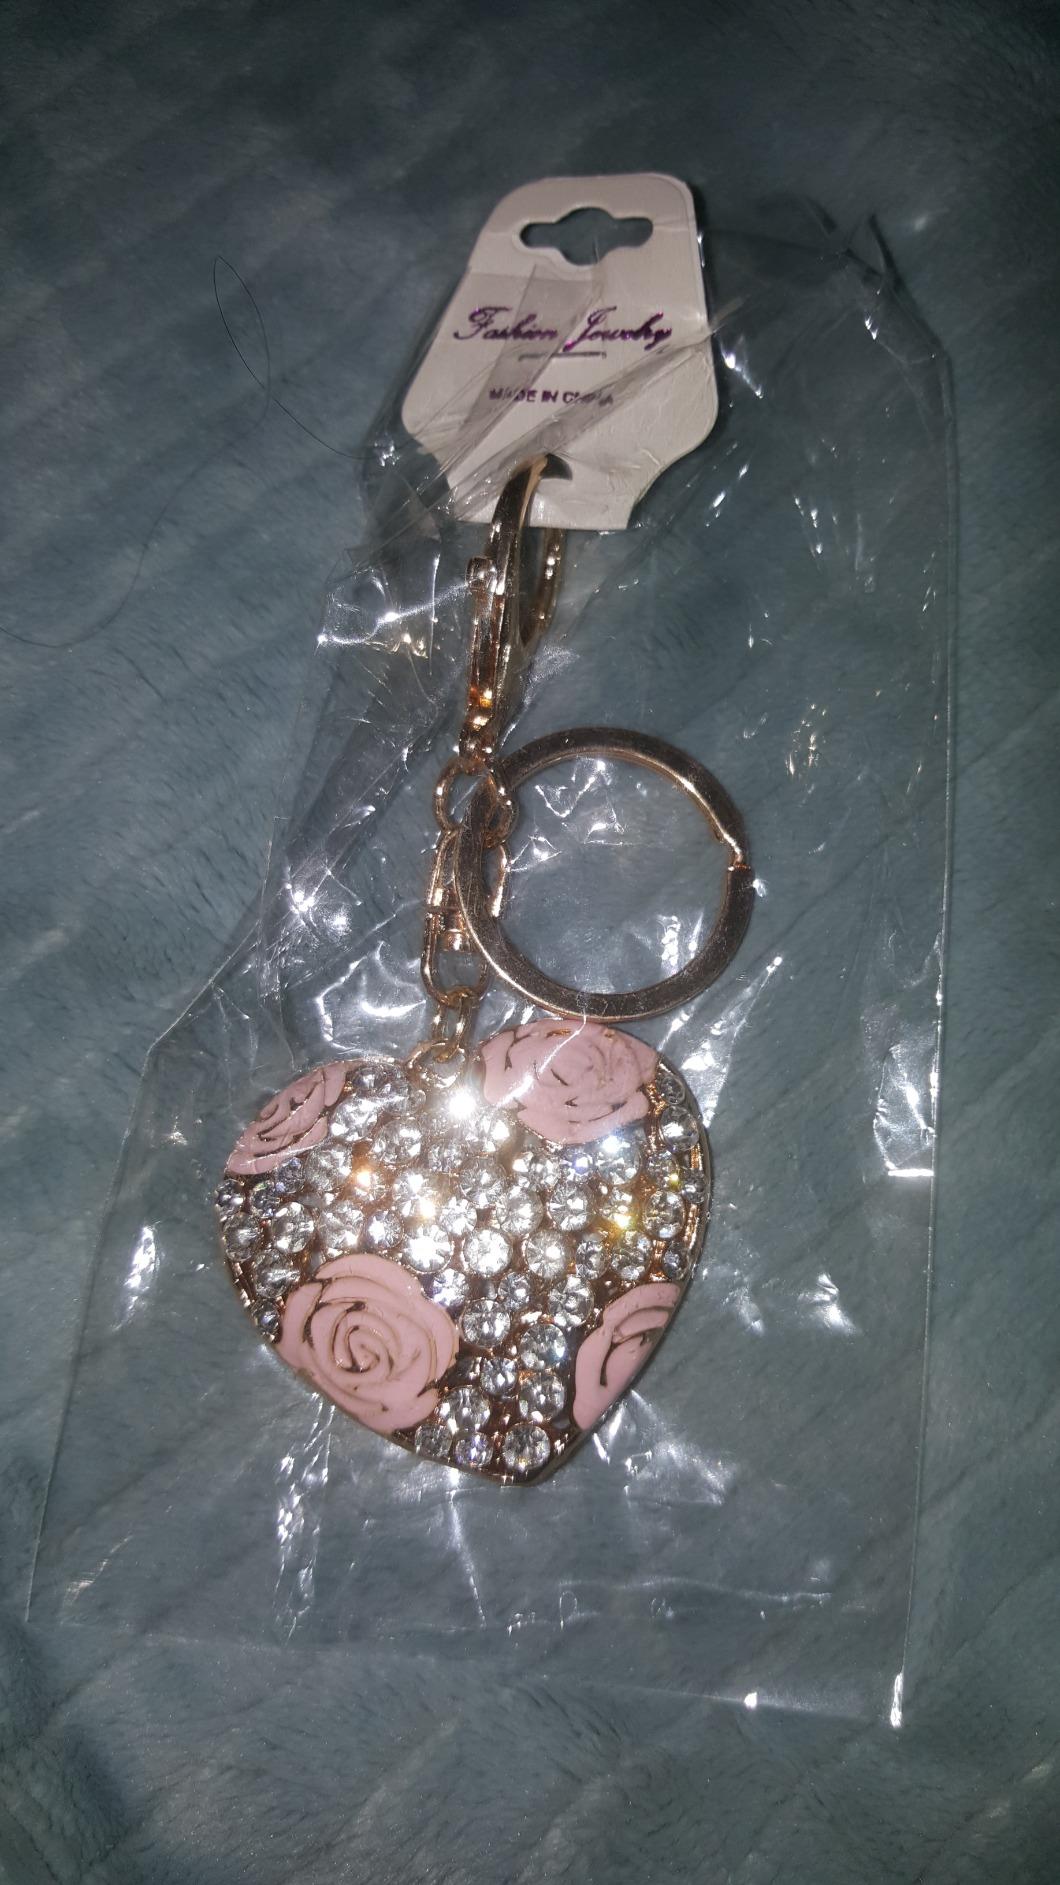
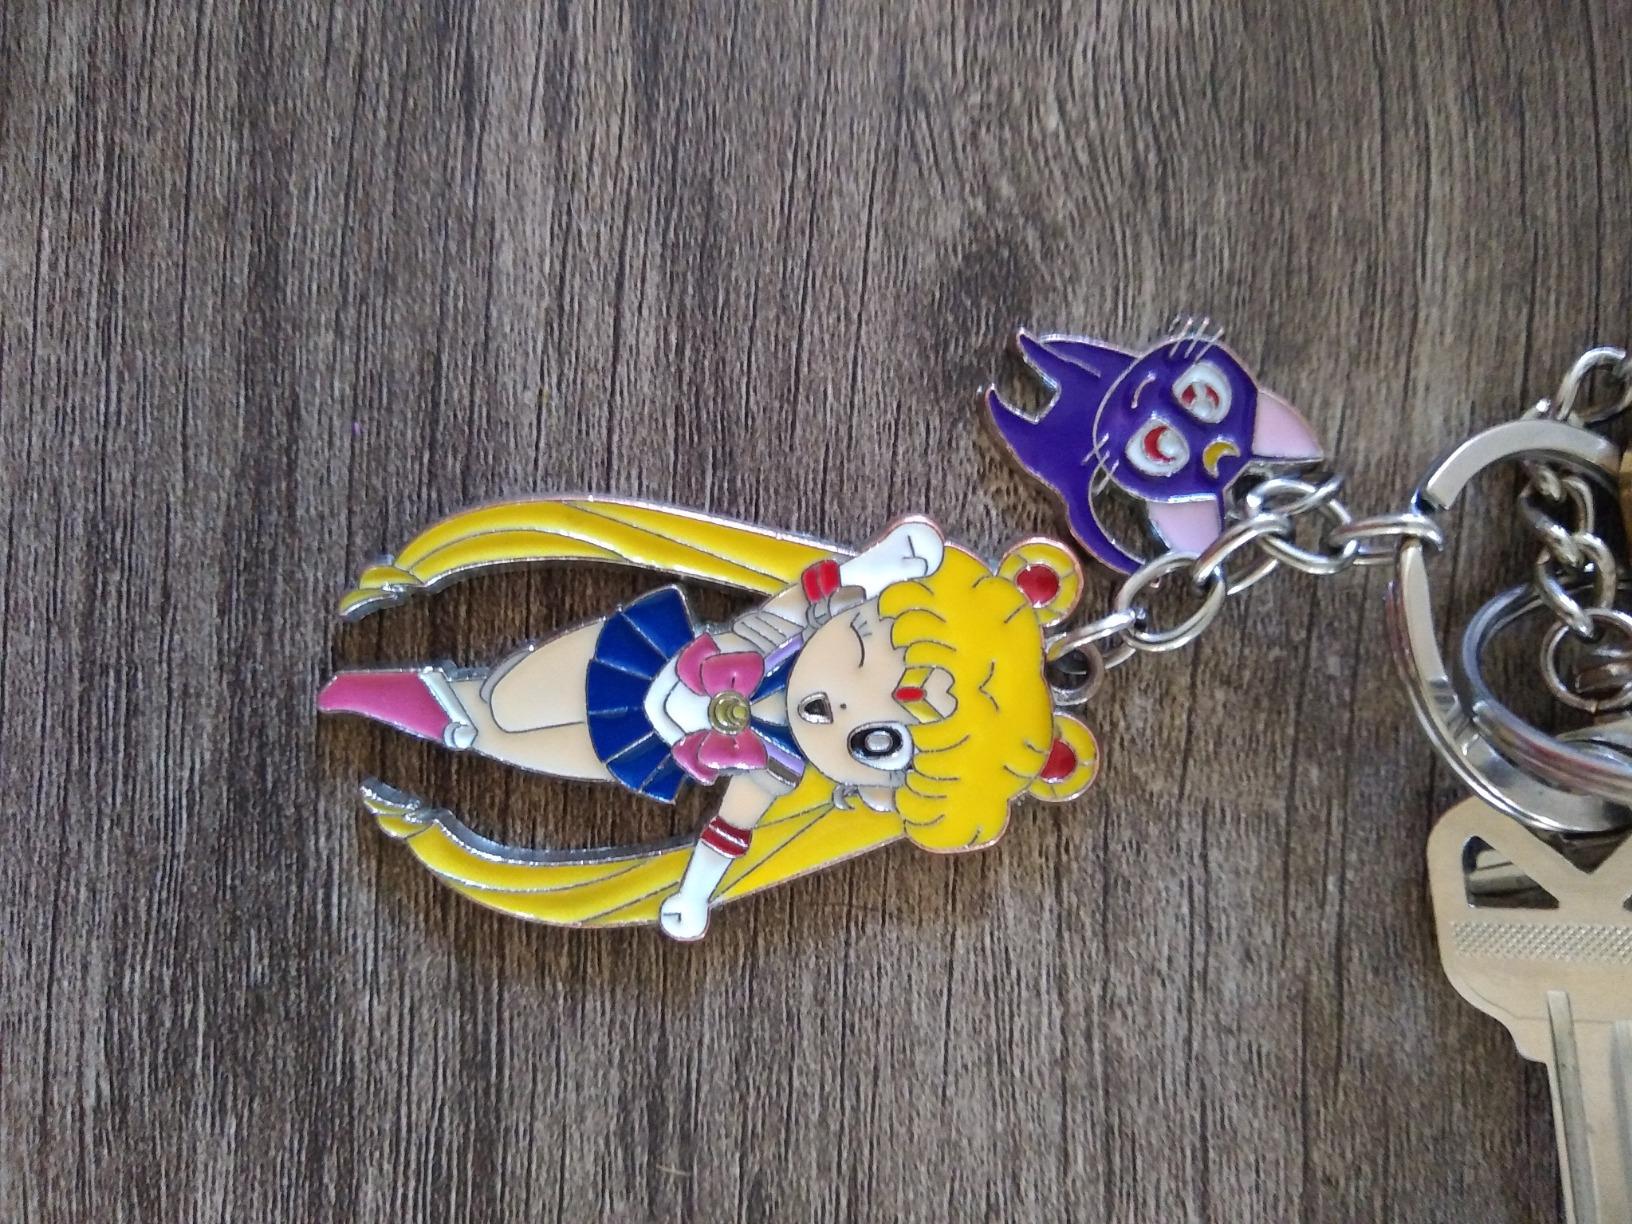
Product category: accessories_keychain
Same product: no